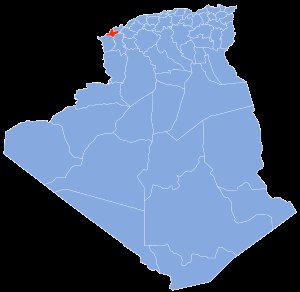
Aïn Témouchent (provins)
Provinsen Aïn Témouchent (markeret med rødt)
Provinsen Aïn Témouchent er en af Algeriets 48 provinser. Administrationscenteret er Aïn Témouchent.